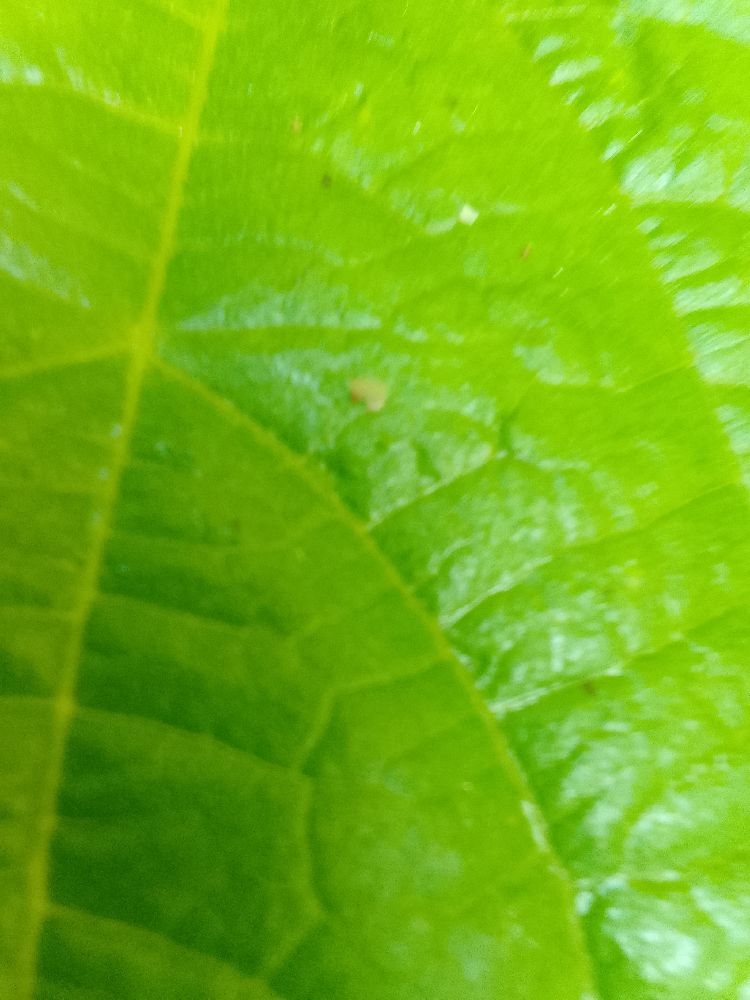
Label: healthy